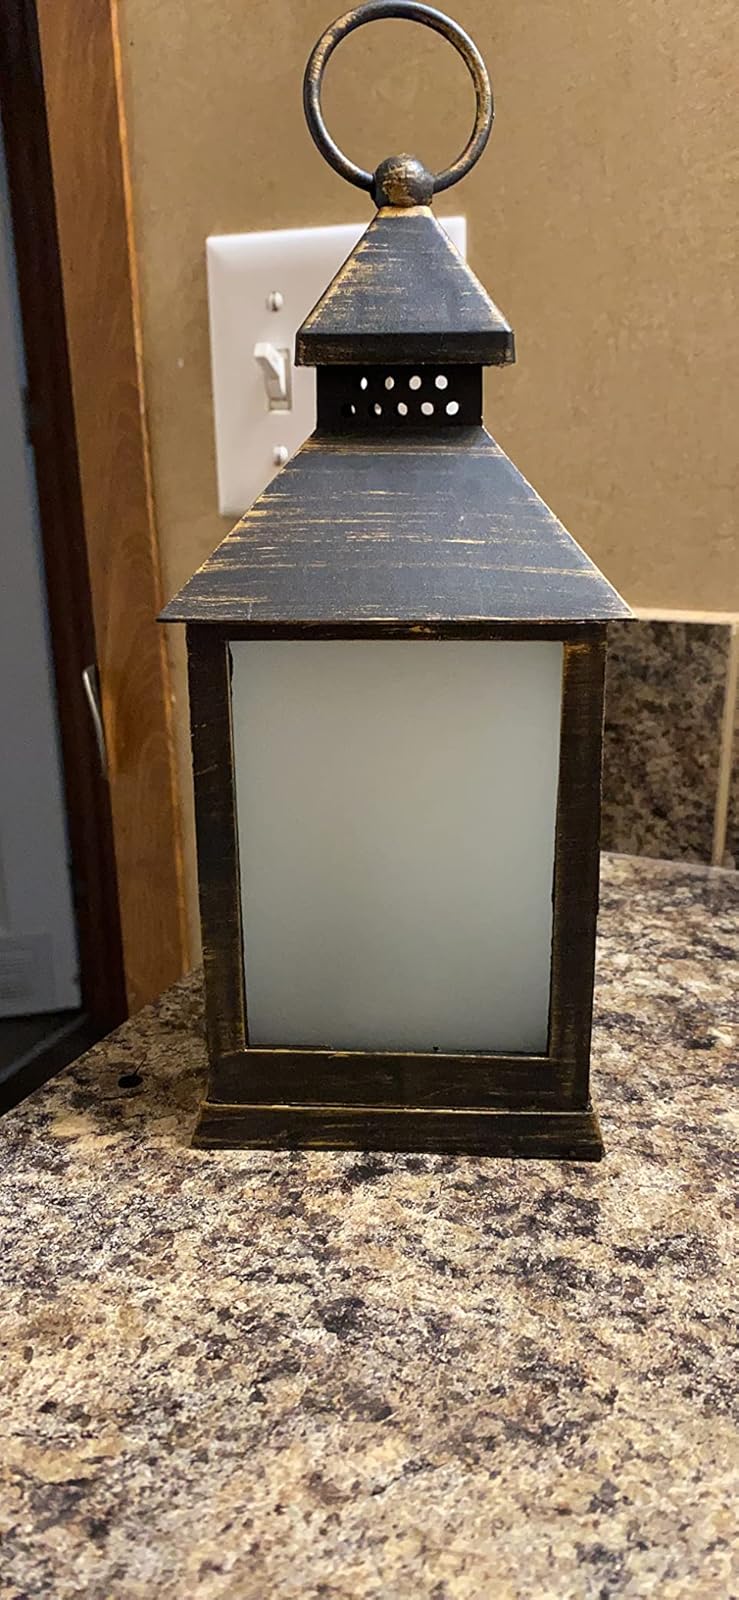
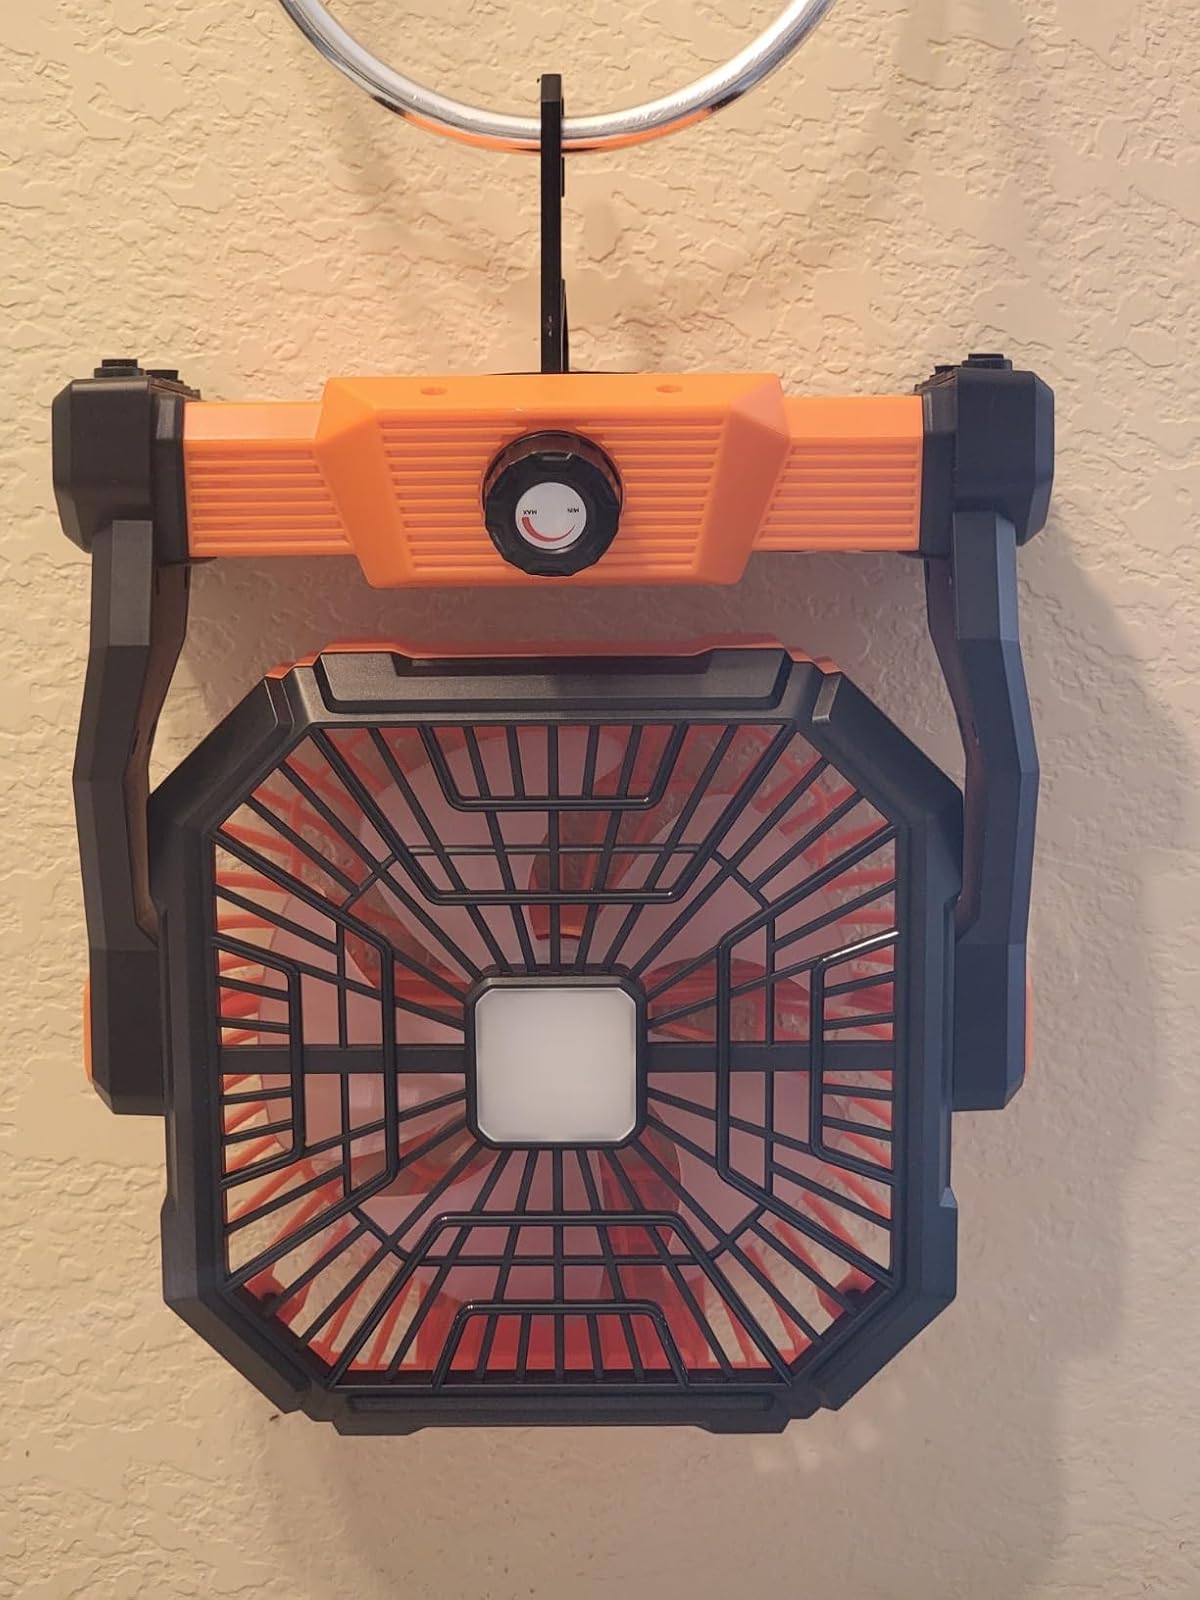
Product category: lantern
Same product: no